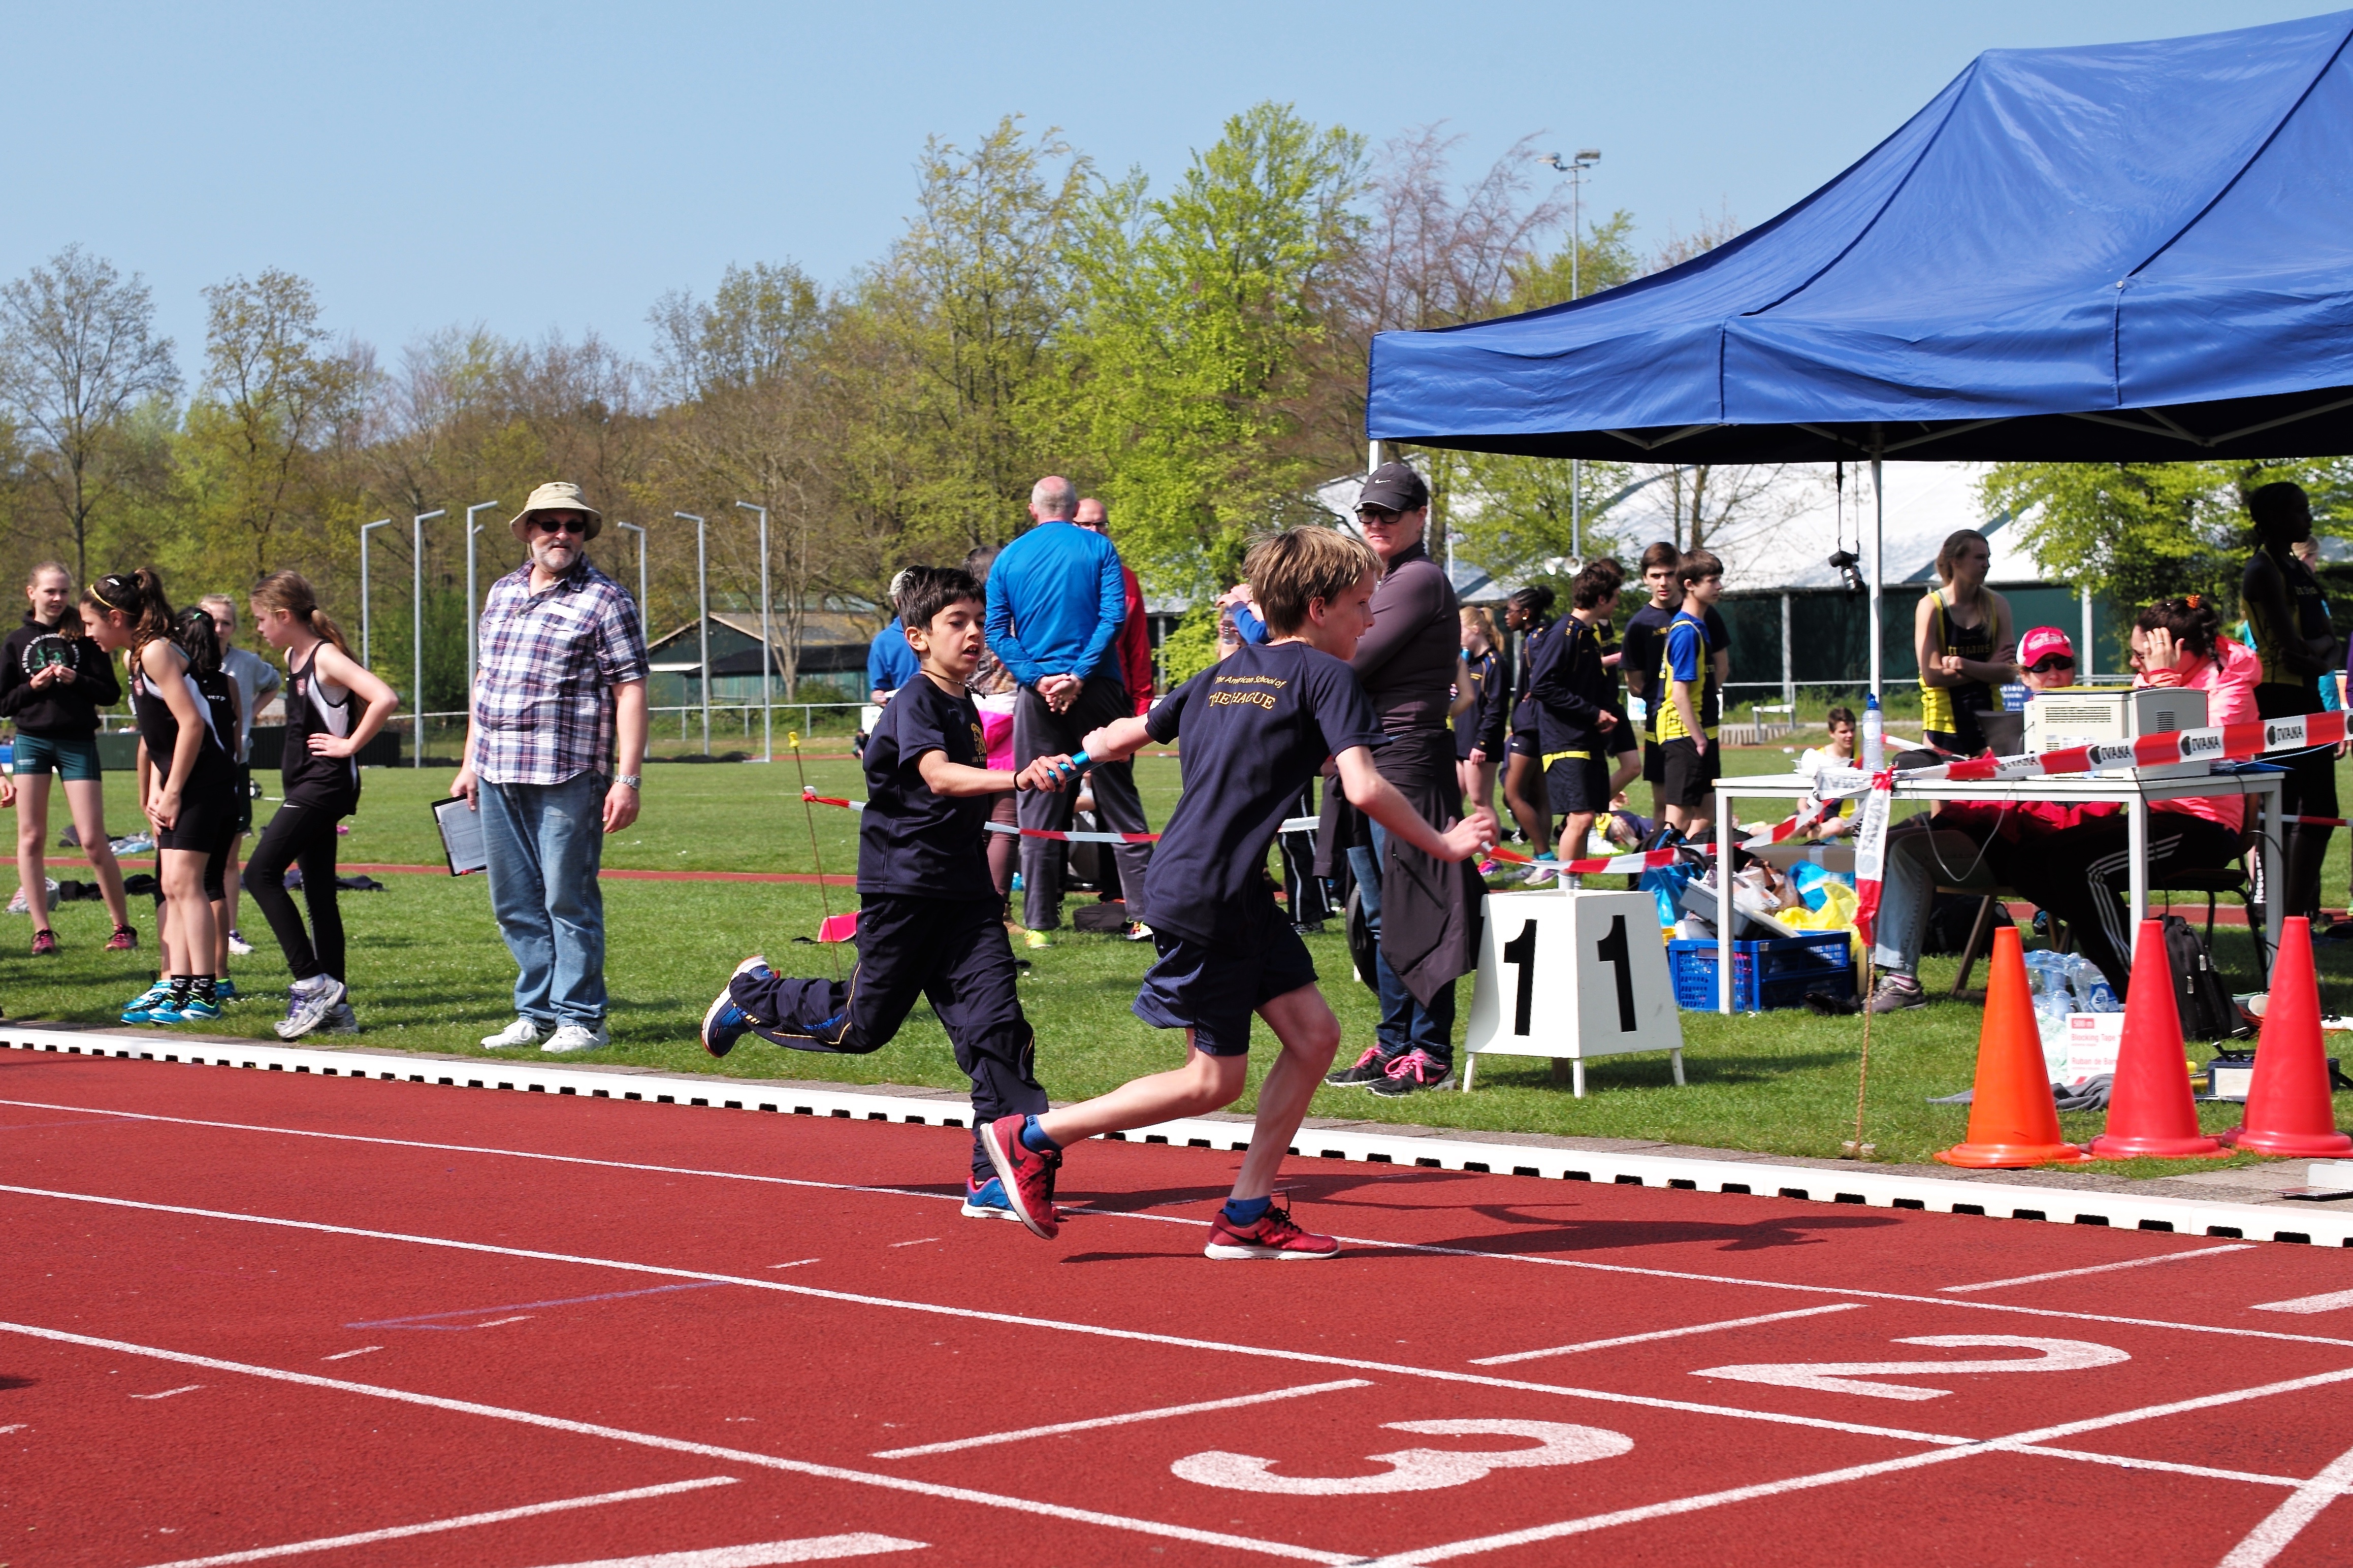
track, running, run, runner, ash, race, competition, holland, hague, netherlands, international, girls, m, american, sports, boys, 50, school, runners, endurance, junior, leica, 240, summilux, varsity, athletics, meet, sprint, physical exercise, human action, endurance sports, competition event, duathlon, track and field athletics, middle distance running